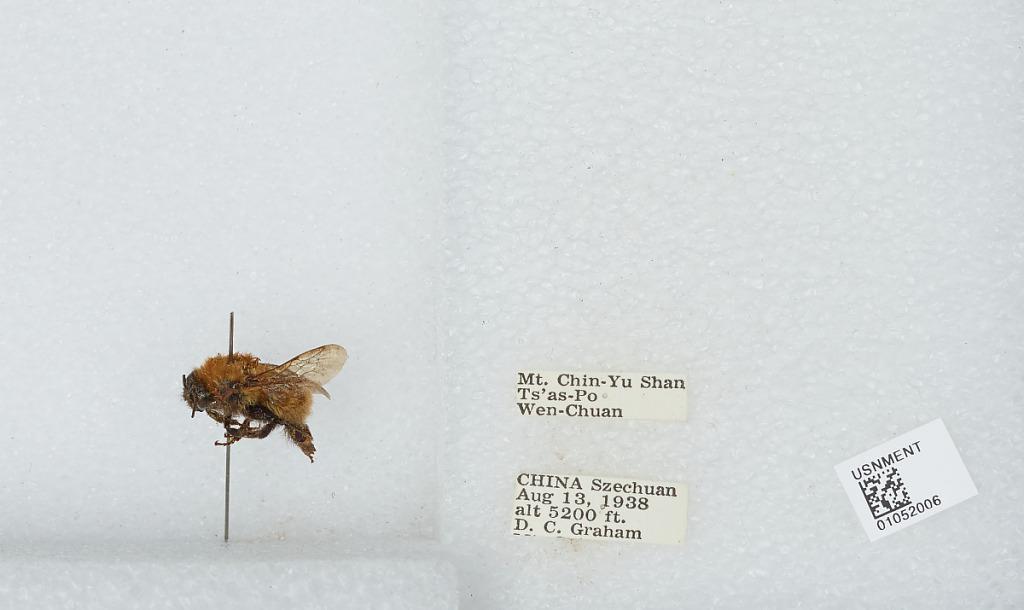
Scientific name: Bombus sp.
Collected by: D. Graham
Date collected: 1938-8-13
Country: China
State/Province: Sichuan
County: Wenchuan Xian
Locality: Mt. Chin-Yu Shan Ts'as-Po